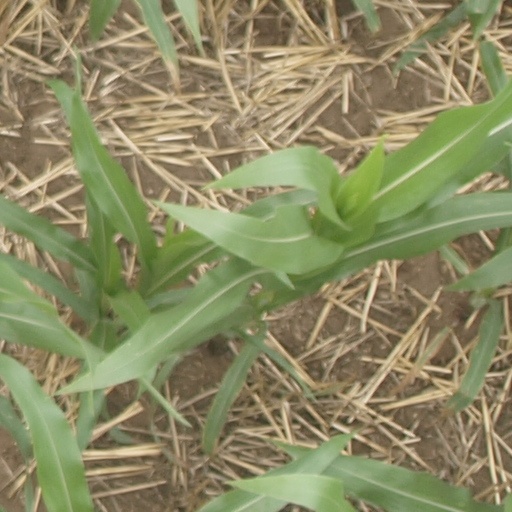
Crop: maize; corn